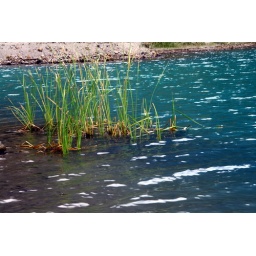
green grass in blue green water